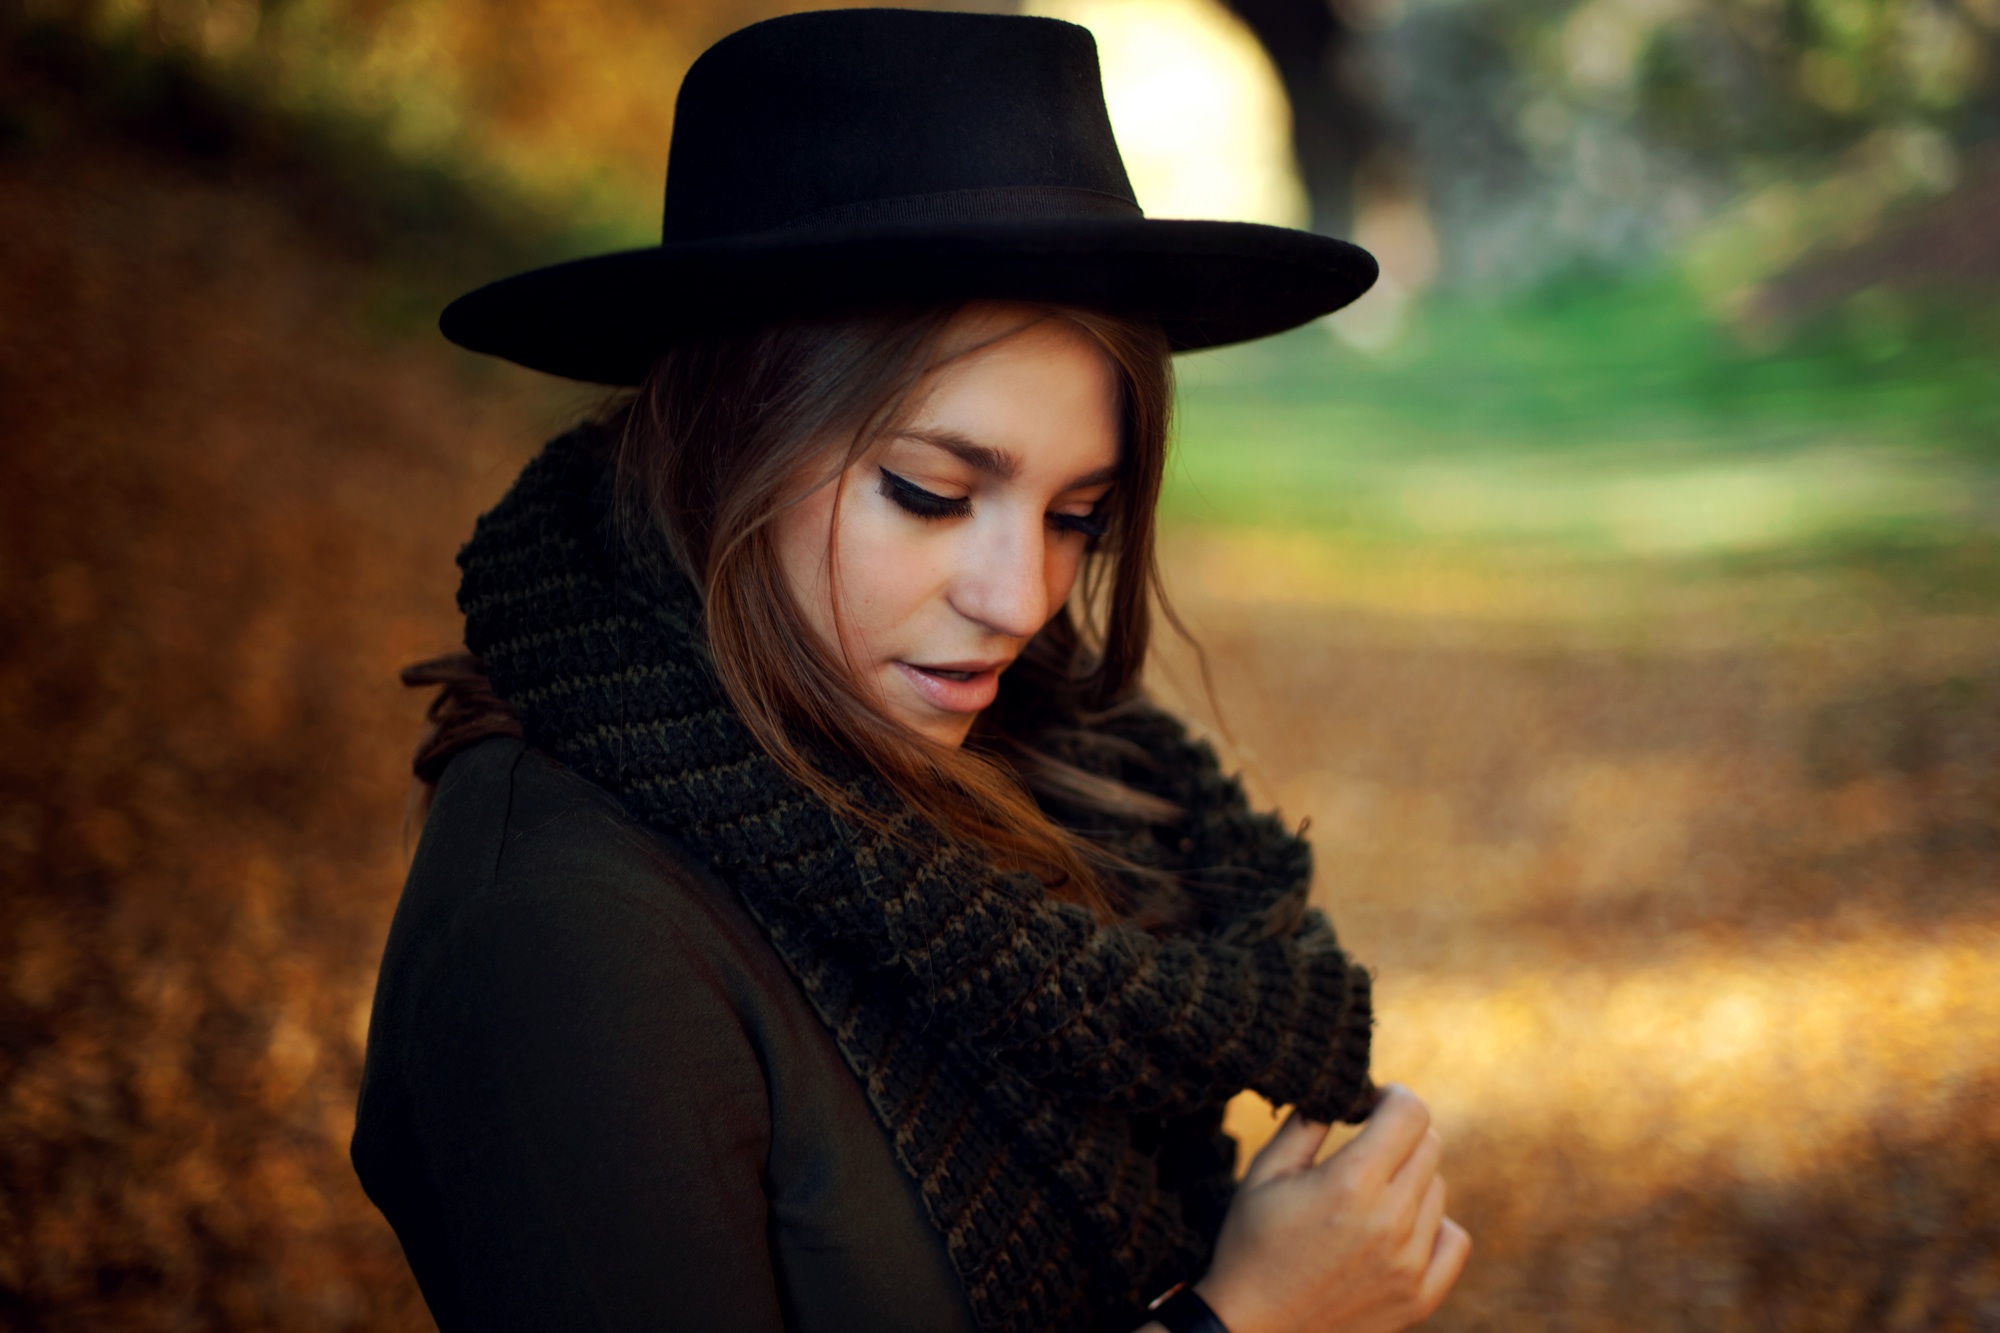
person, photography, portrait, model, autumn, darkness, beauty, photo shoot, portrait photography